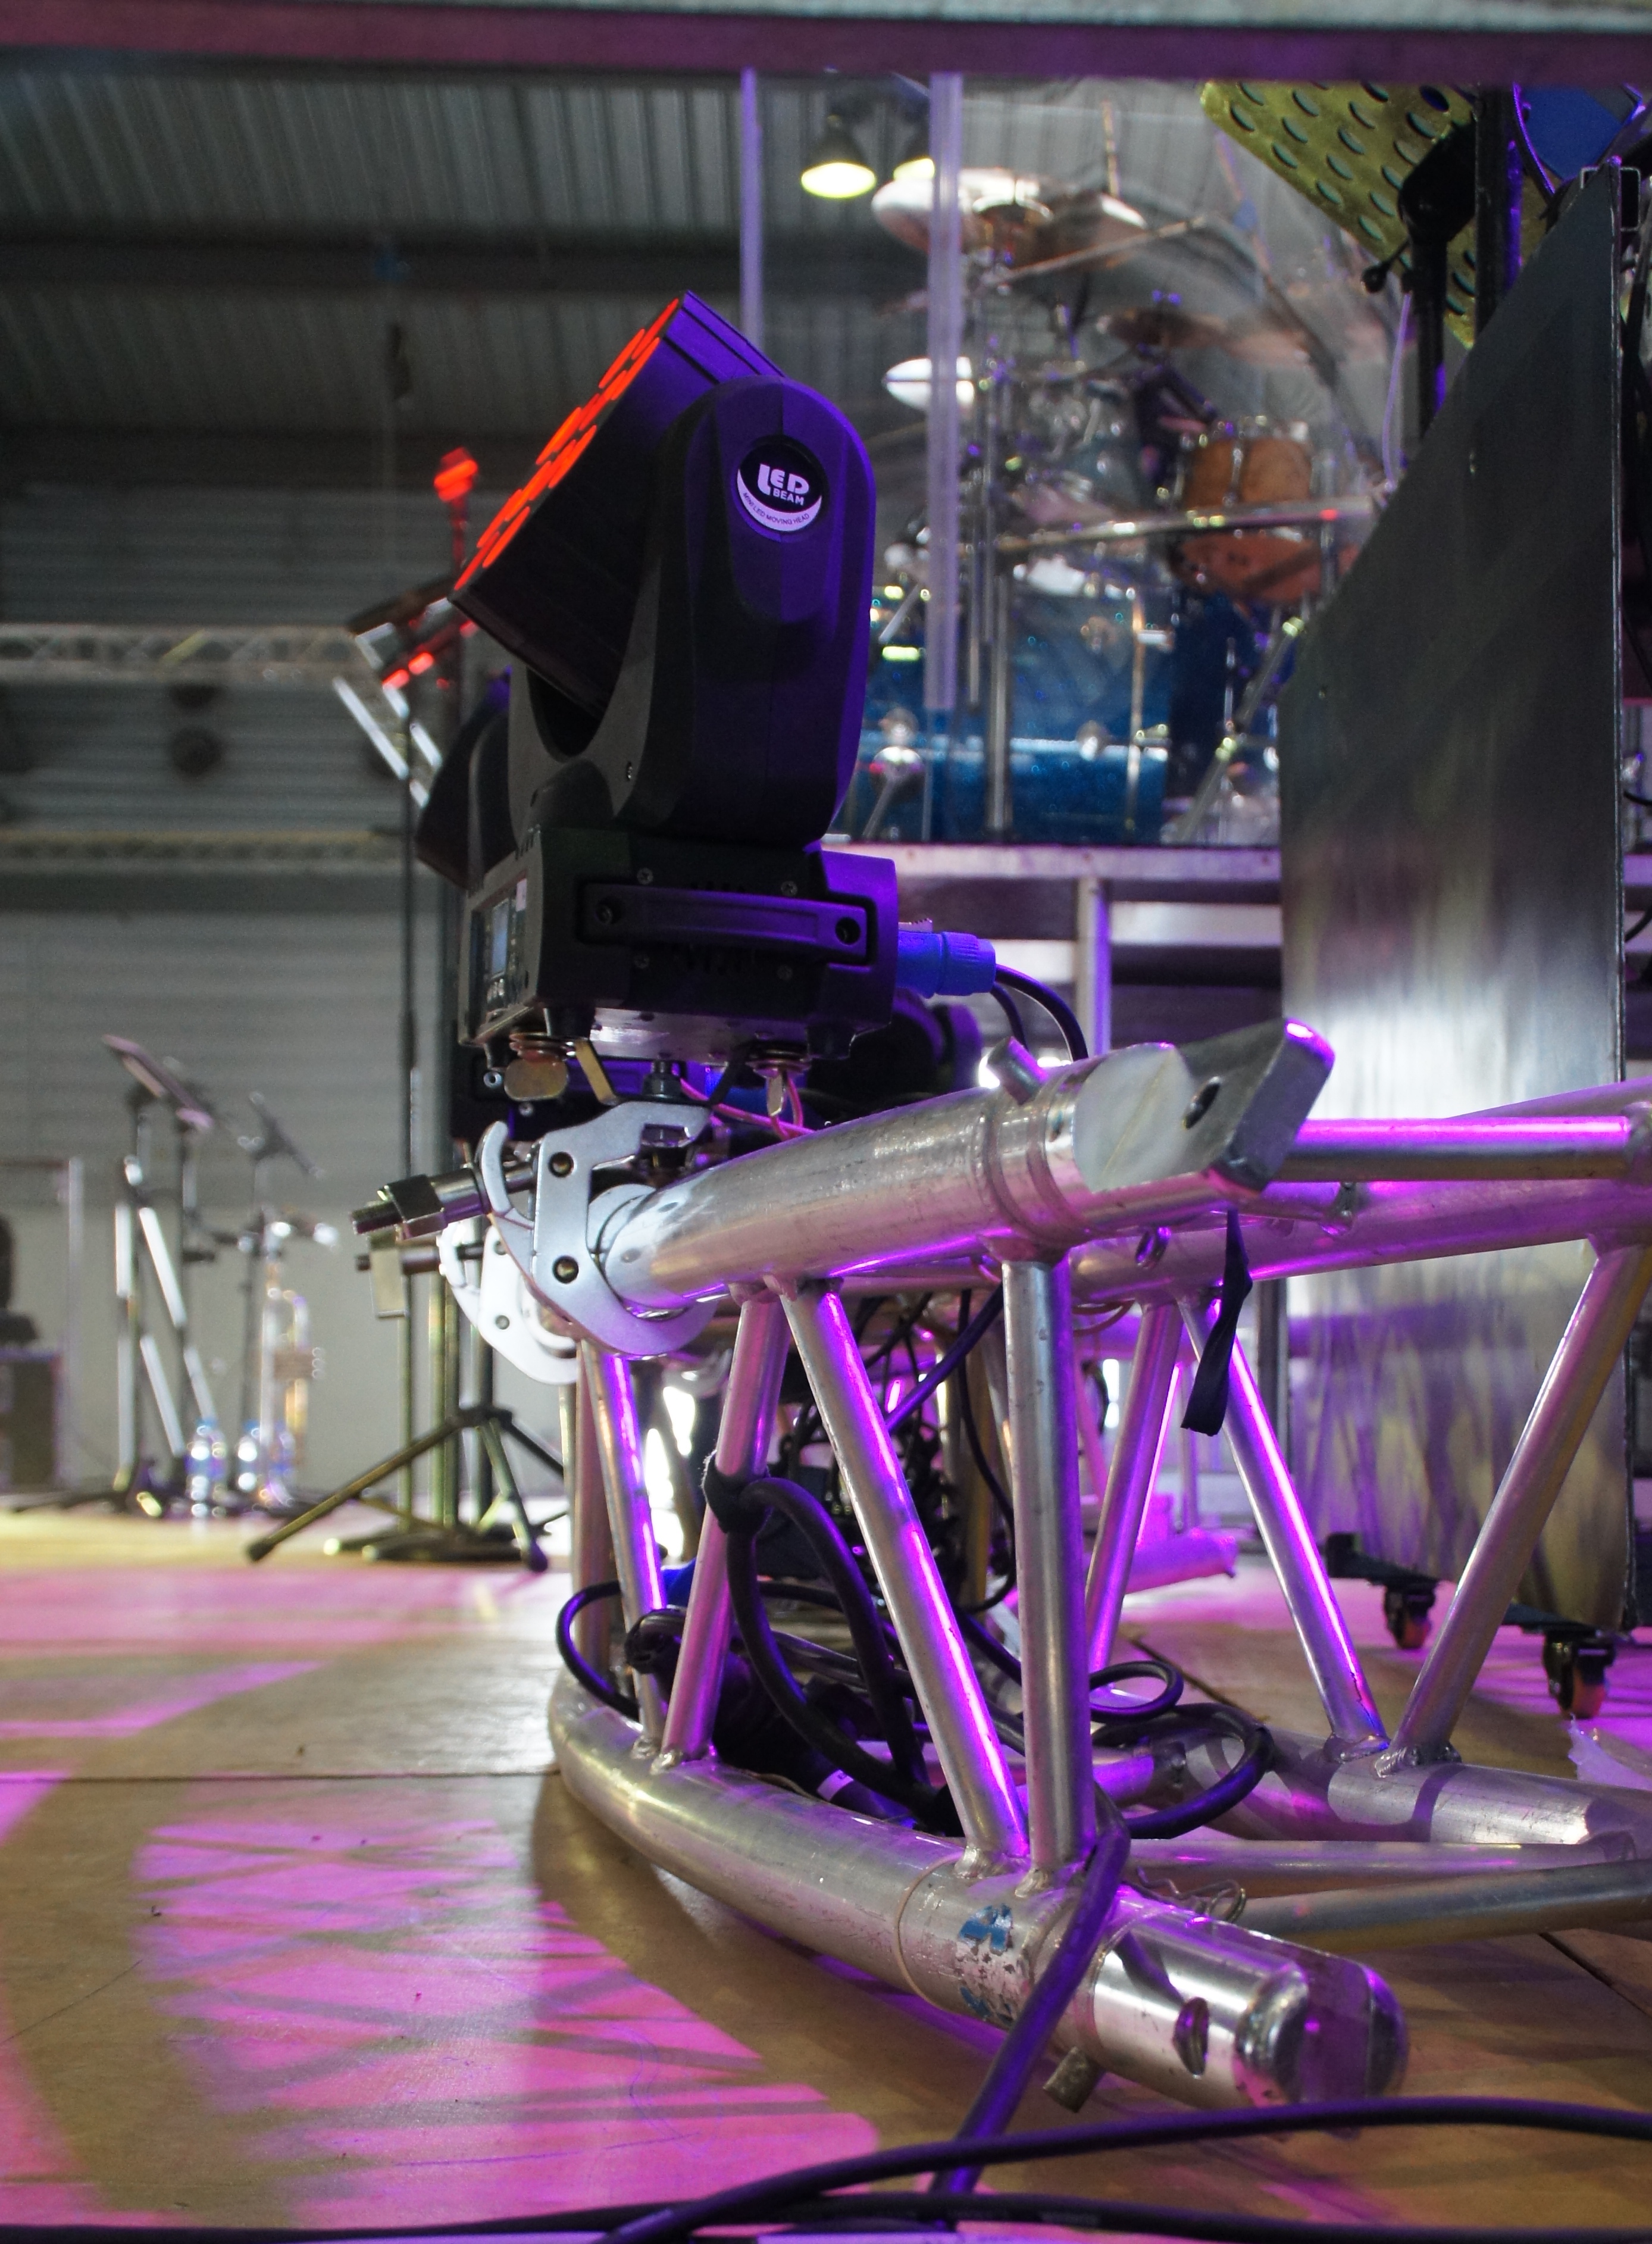
bottle, champagne, bucket, ice, magenta, caterer, purple, machine, technology, engineering, metal, performance